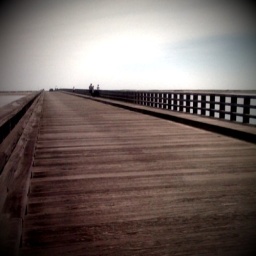
The long wooden bridge at Duxbury Beach in Duxbury, MA